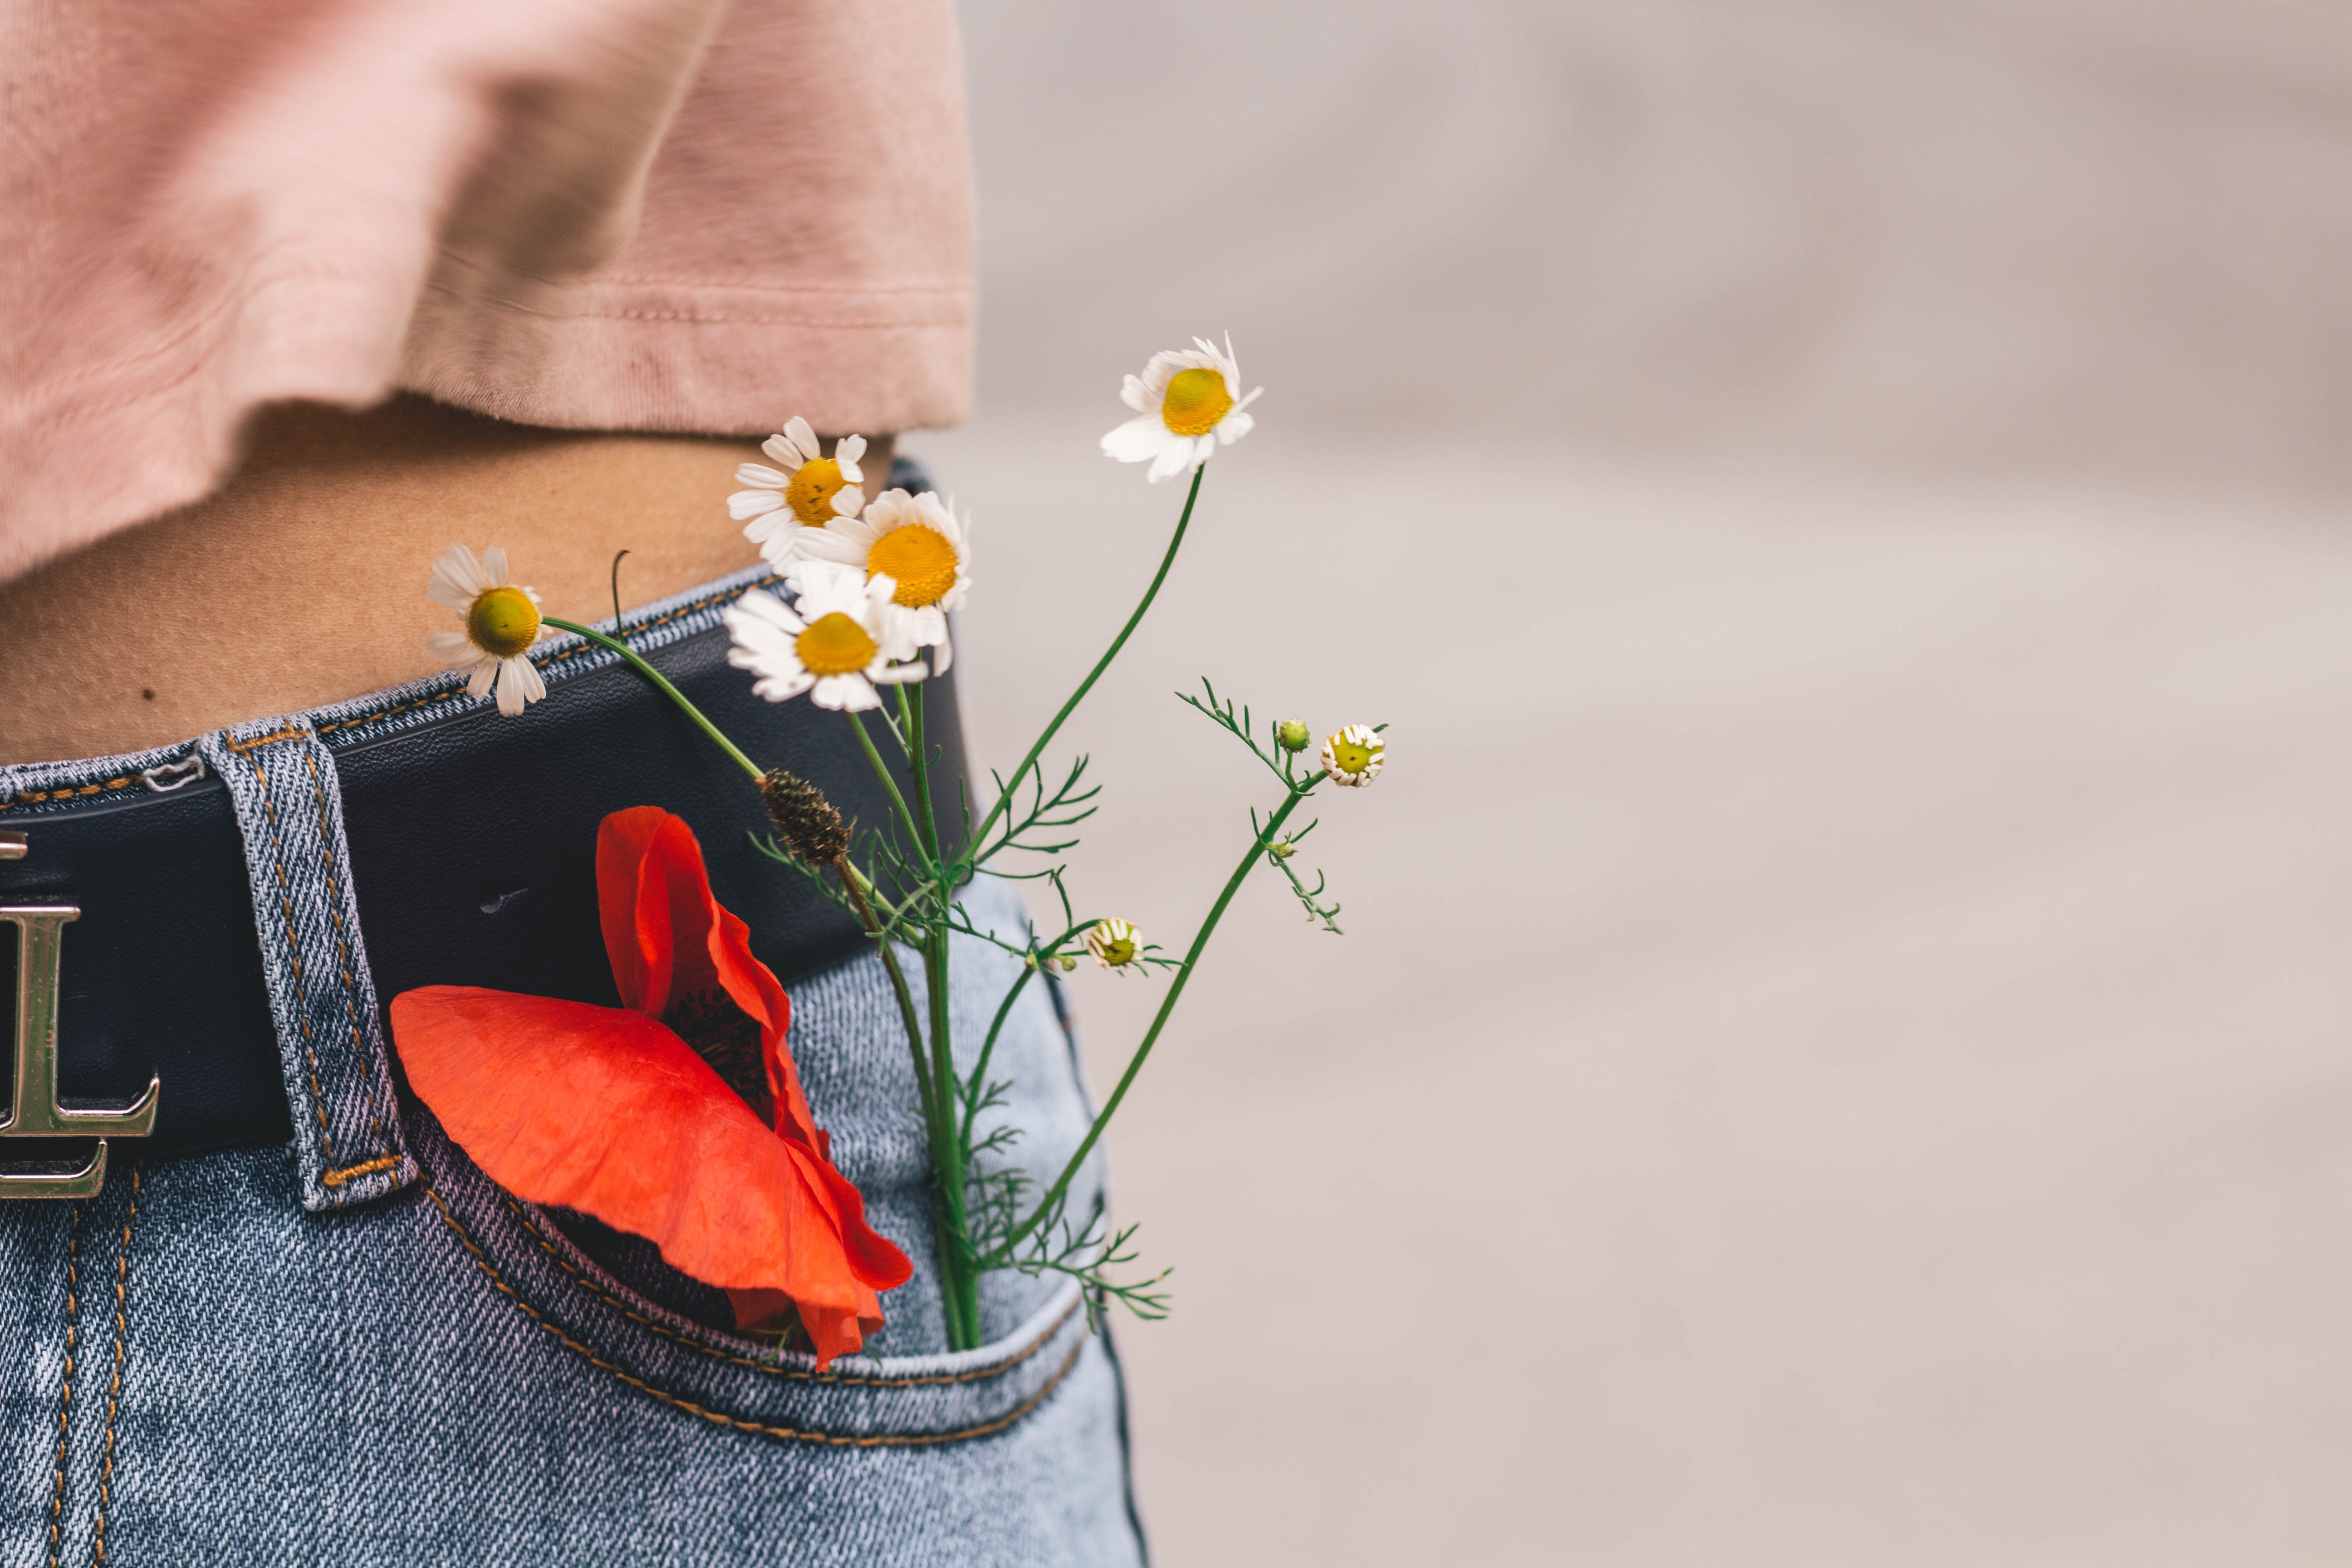
flower, red, orange, plant, floral design, coquelicot, wildflower, textile, still life photography, jeans, petal, anthurium, fashion accessory, still life, flowerpot, perennial plant